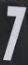
Number: 7